Horie Kuwajirō

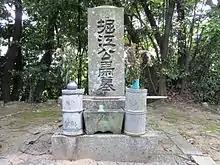
Grave of Horie Kuwajirō at Shitenno-ji temple in Tsu, Mie

Horie Kuwajirō (堀江 鍬次郎; 1831–1866) was an early Japanese photographer and science writer.